Longinus (missionary)

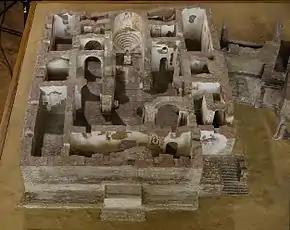
Model of the ruins of Faras Cathedral, probably built over the mudbrick church founded by Longinus.

On his deathbed, Patriarch Theodosius I of Alexandria commissioned Longinus to continue the evangelisation of the Nubian kingdom of Nobadia that had begun under Julian the Evangelist and Theodore of Philae in 543, but had been interrupted in 551. Longinus arrived in Nobadia in 569 and remained for six years. He built the first church in Nubia, probably the mudbrick building which was discovered beneath the ruins of Faras Cathedral. He also established clergy and a liturgy, effectively institutionalising the Nubian church.